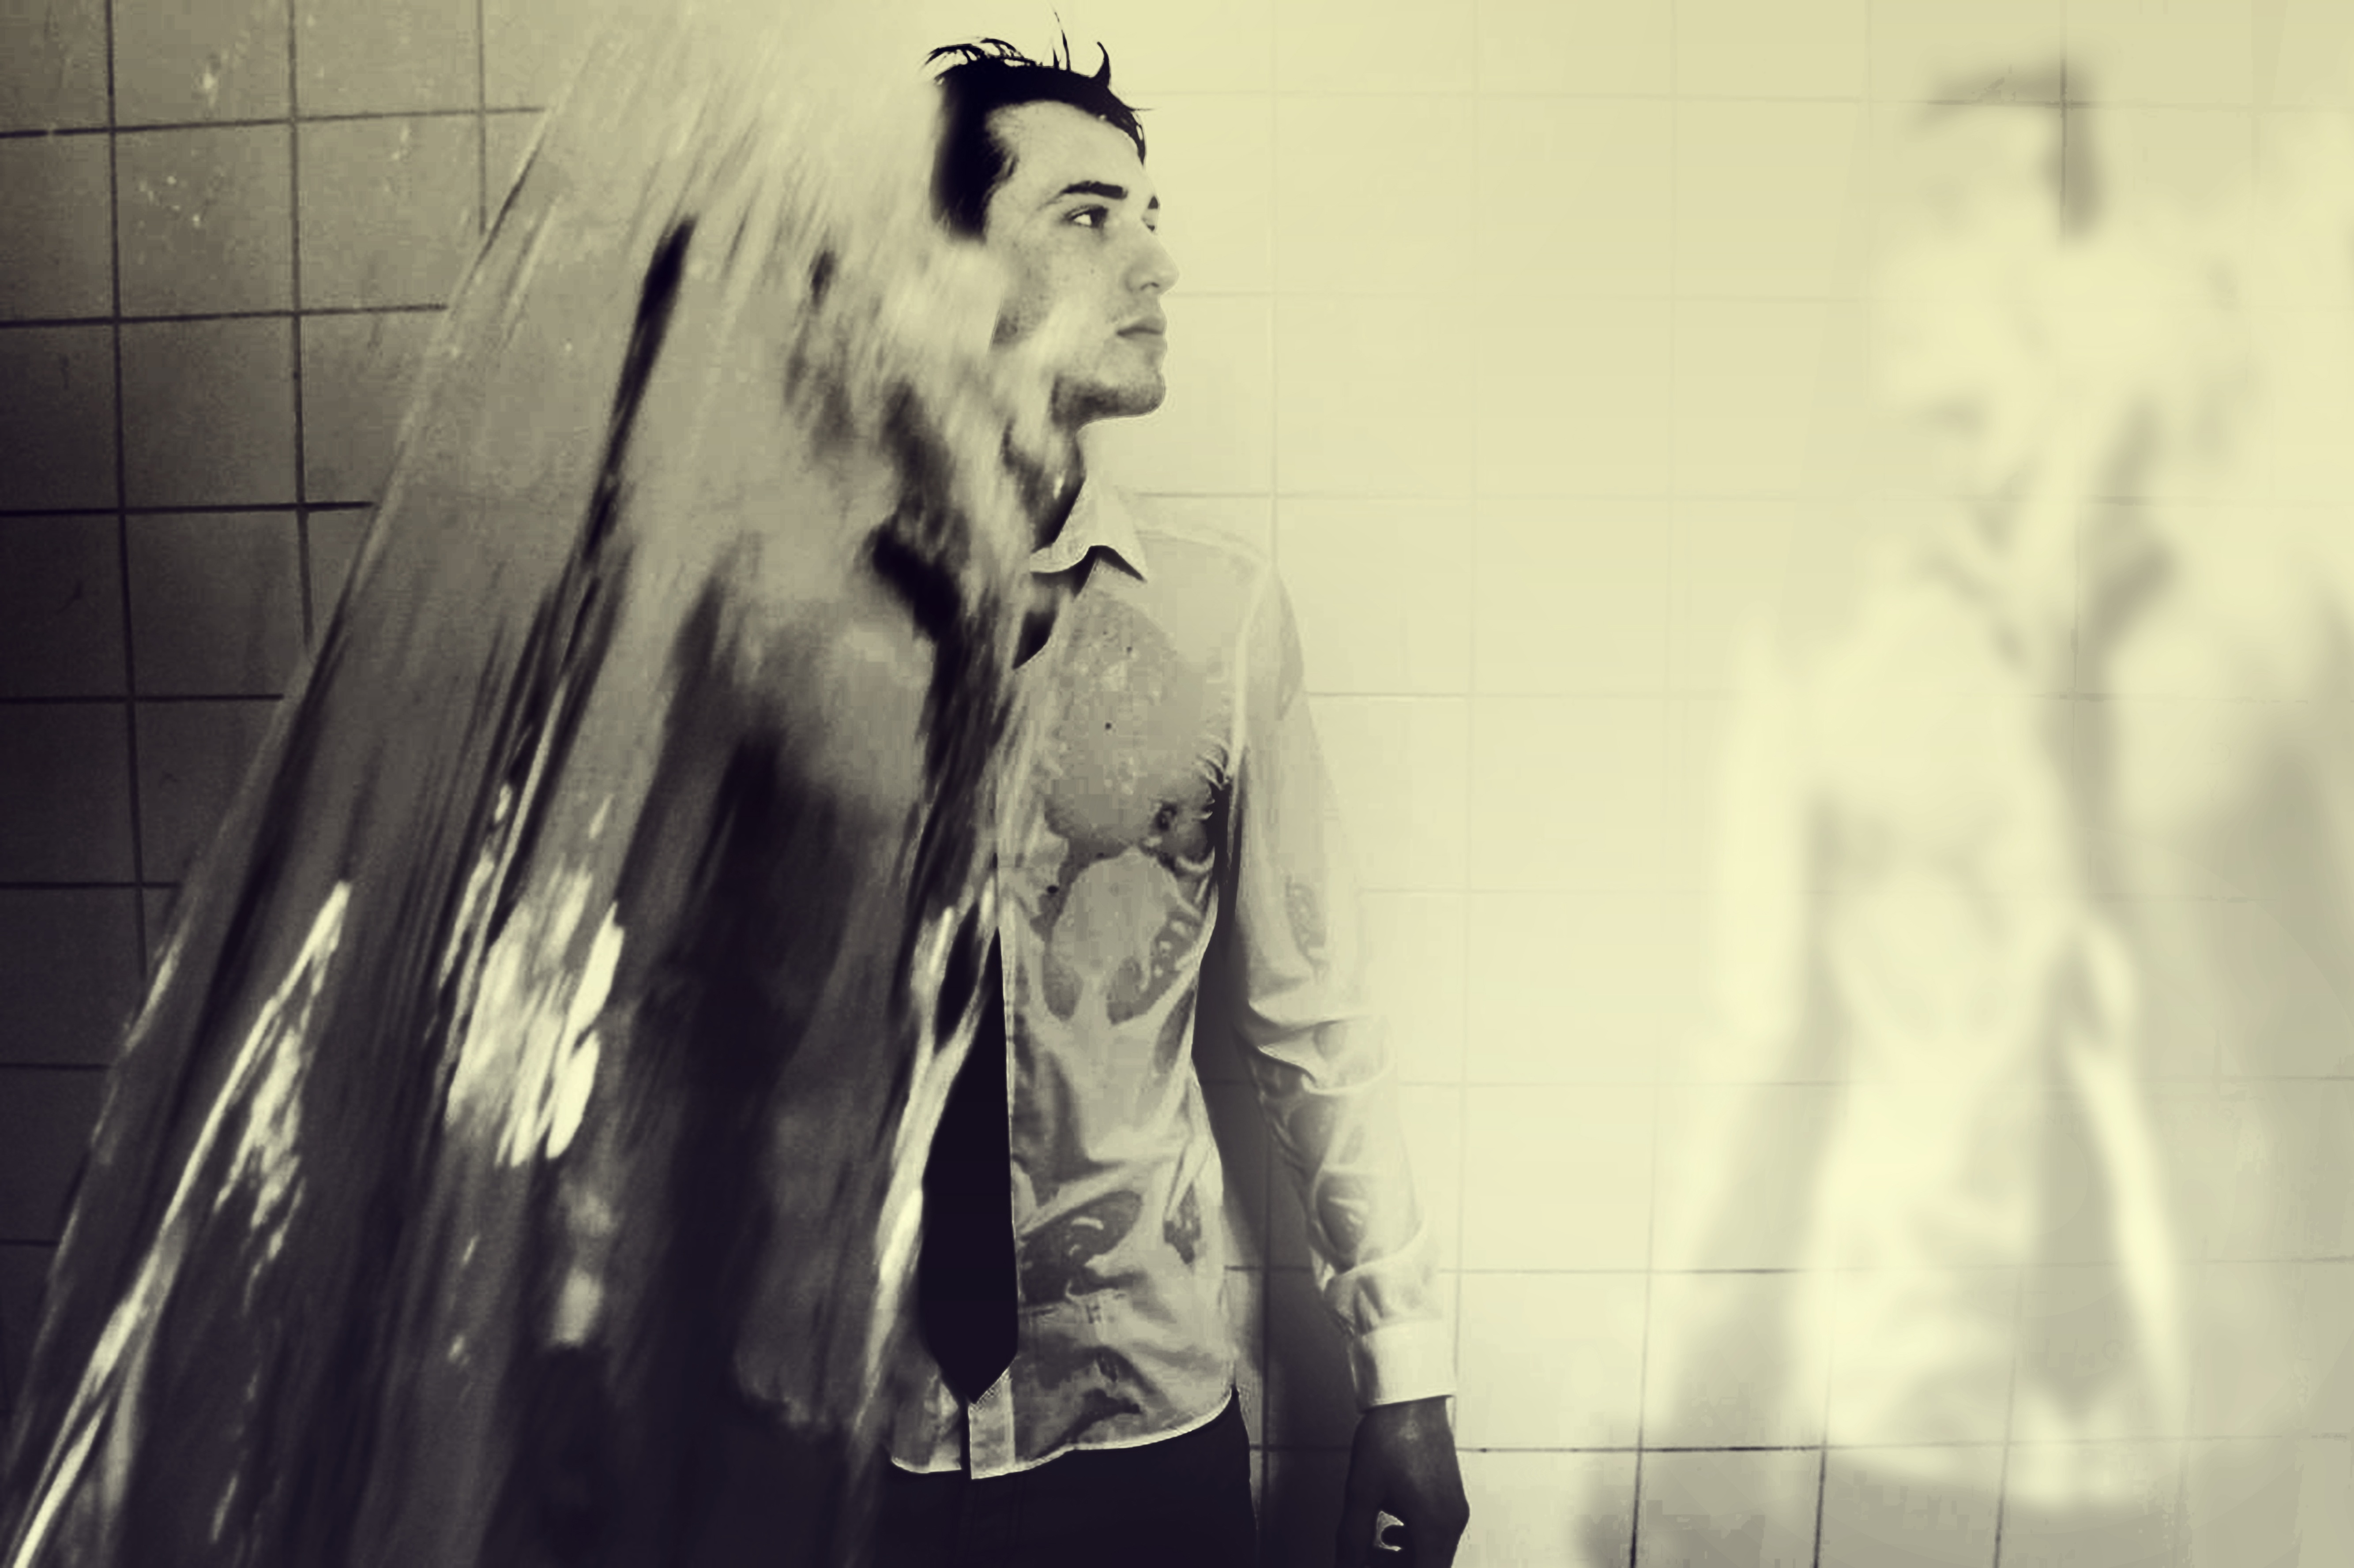
man, water, cold, black and white, white, photography, solitude, fashion, black, monochrome, speed, lady, black white, shirt, bathroom, picture, photograph, beauty, free image, monochrome photography